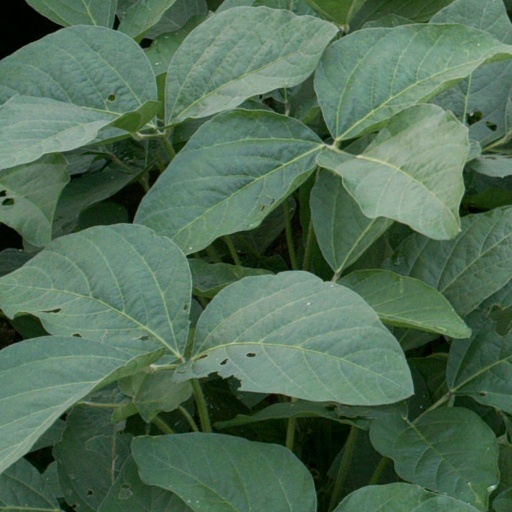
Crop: soybean